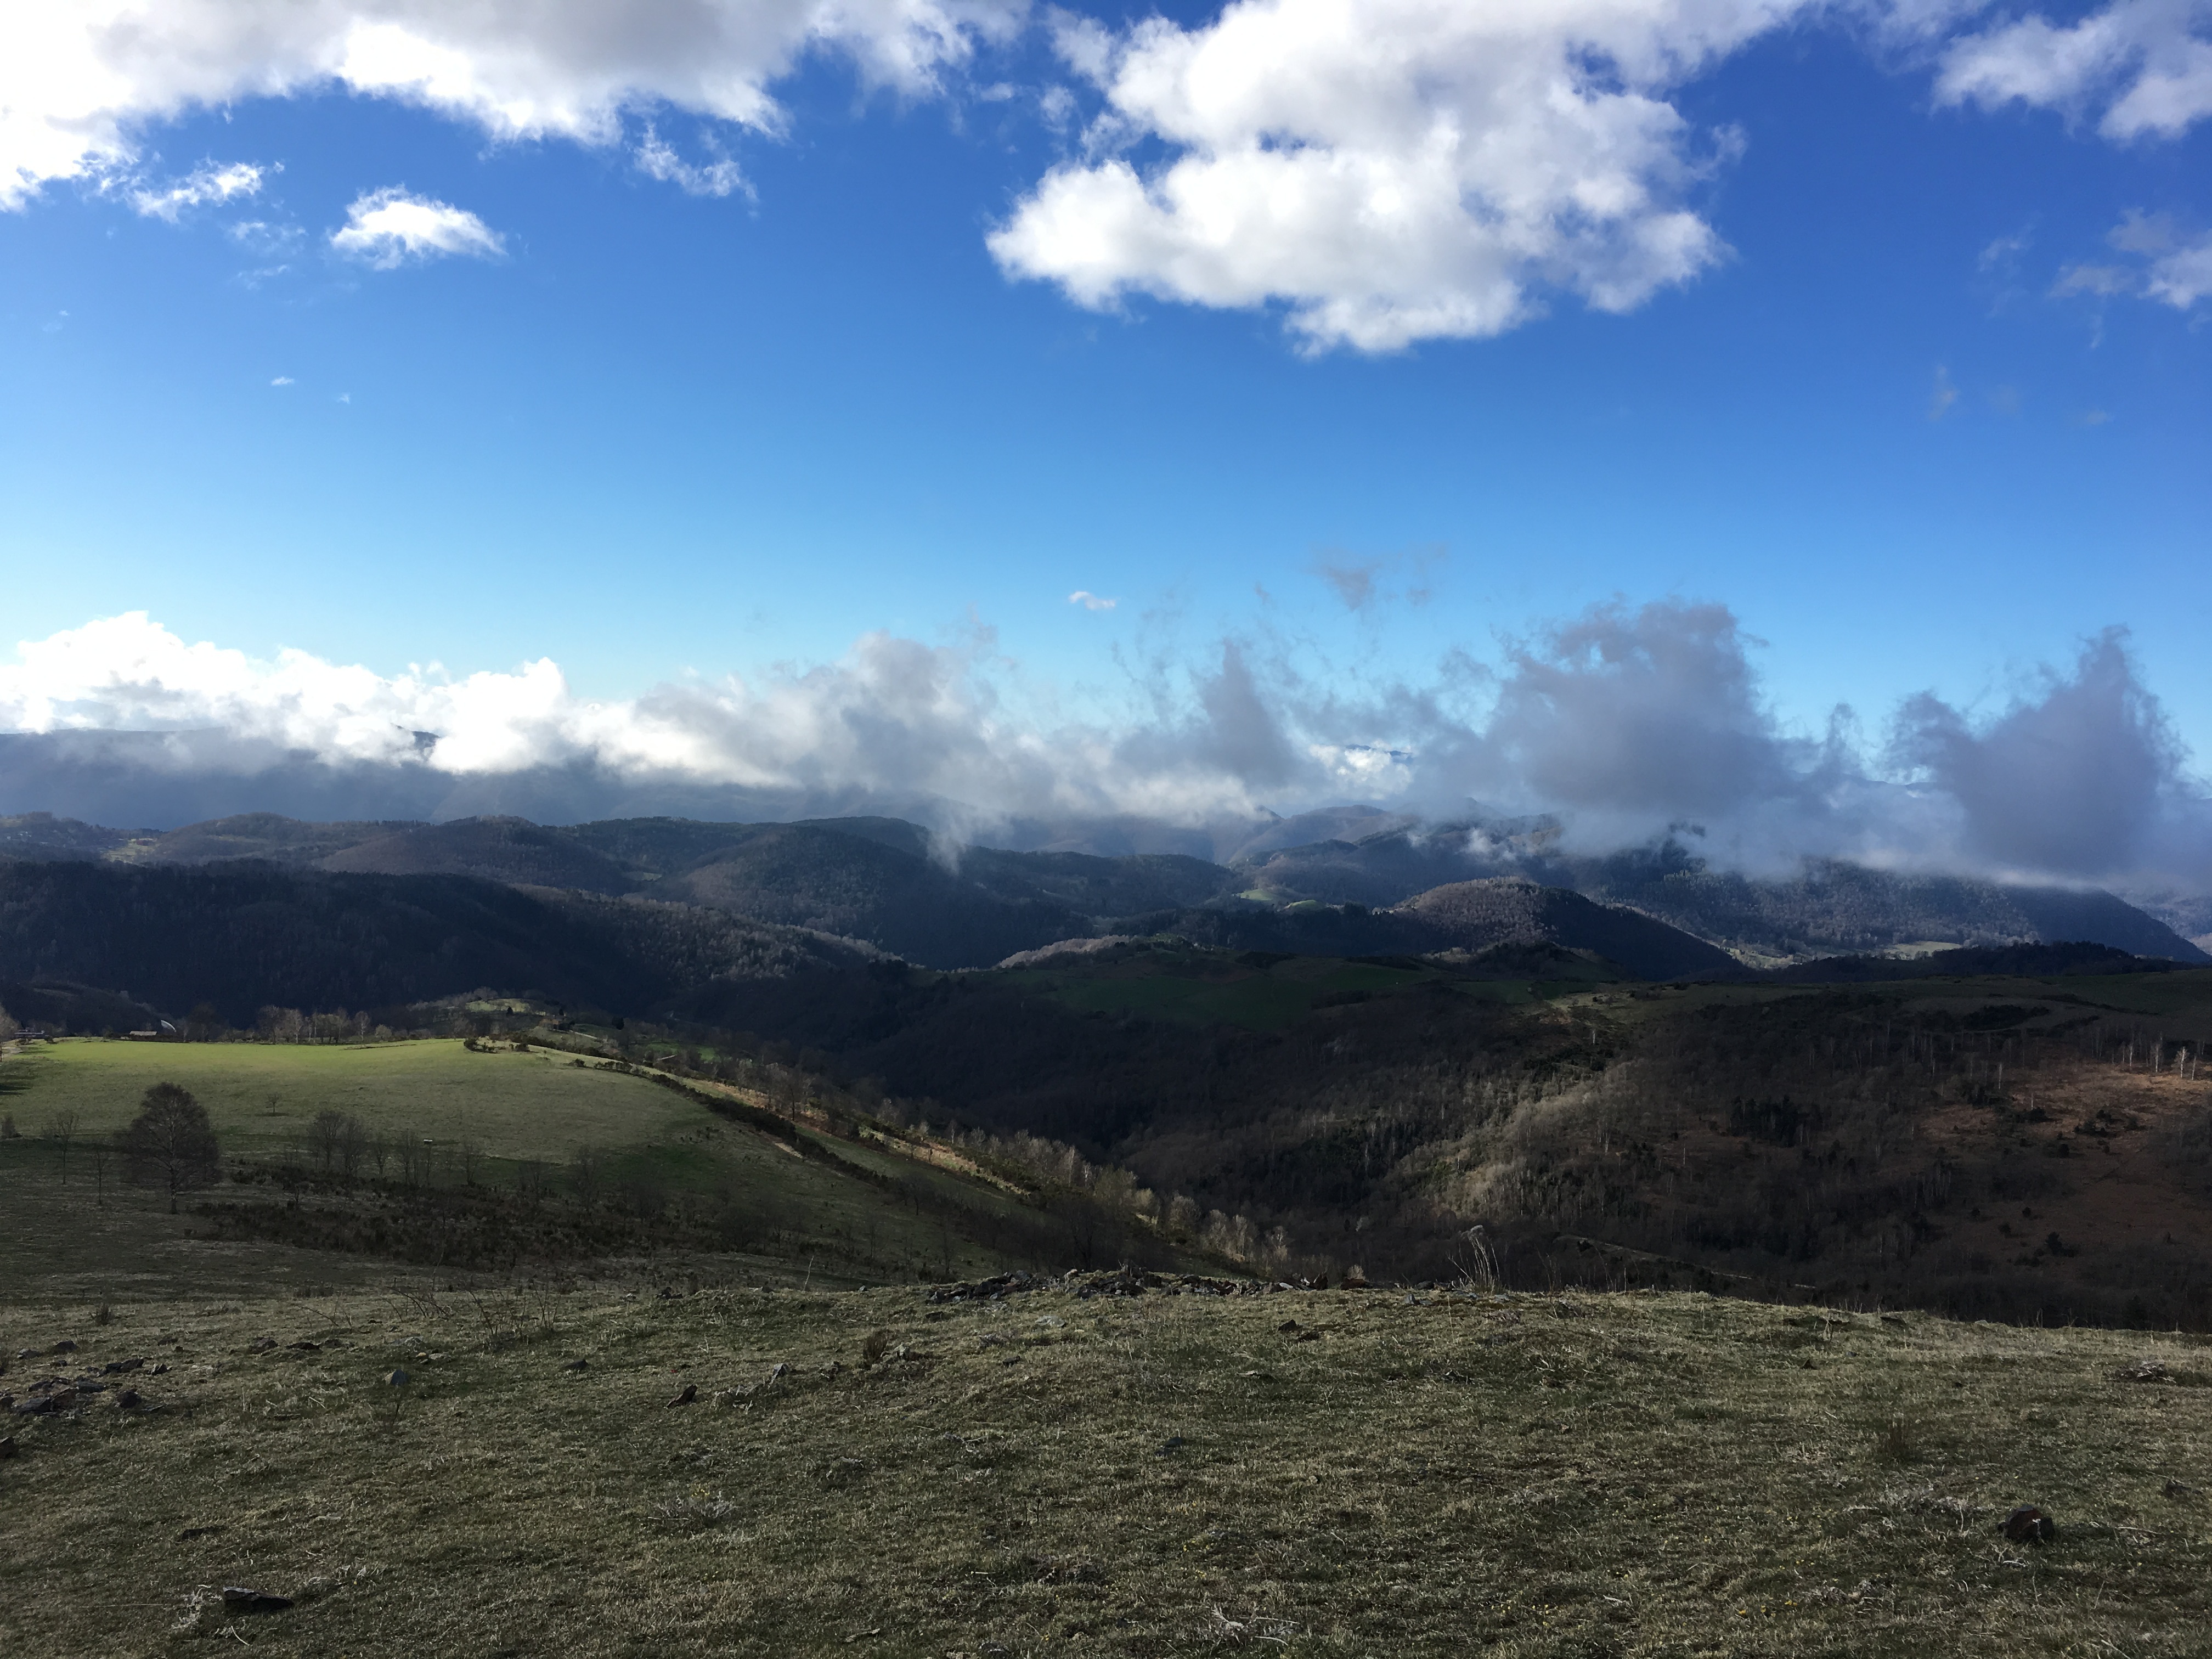
landscape, nature, horizon, wilderness, mountain, cloud, sky, mist, field, sunlight, morning, hill, valley, mountain range, weather, highland, ridge, plain, mountains, grassland, plateau, fell, pyrenees, rural area, landform, geographical feature, atmospheric phenomenon, mountainous landforms